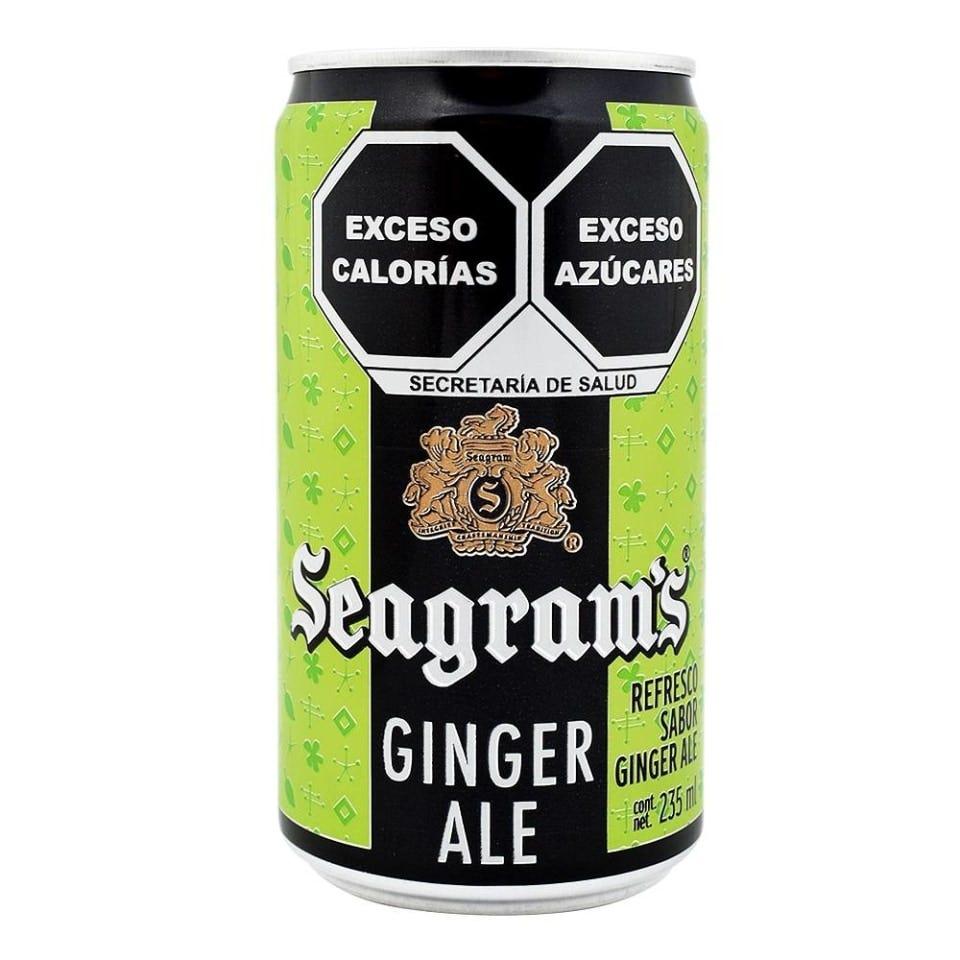
A Seagrams Ginger Ale soda in a 235-milliliters  can